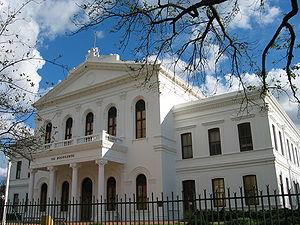
L'université de Stellenbosch se trouve dans la ville de Stellenbosch, province du Cap-Occidental.